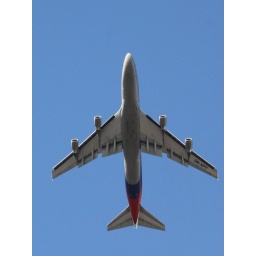
plane in a blue sky